William Frederick Windham

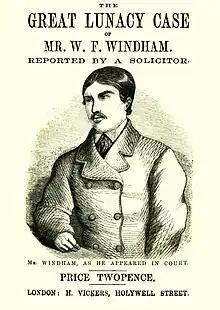
Title page of "The Great Lunacy Case of Mr. W. F. Windham. Reported by a Solicitor." (1862)

In 1861–62, after his marriage to Anne Willoughby, of whom his uncle did not approve, Windham was the subject of a noted "lunacy" case in which it was argued that he was incapable of managing his own affairs. The case was heard before a jury, called 140 witnesses, and lasted 34 days, ending in January 1862. It was the longest and most expensive lunacy case in English history which contemporary press reports attributed partly to the "per diem" pay of the jury which gave them no incentive to work faster. One report commented, "Of course they can't do it. The more they try the more they can't; and, as practice makes perfect, the more they never will". When the verdict eventually arrived, Windham was found to be of sound mind but left with legal fees of £20,000.